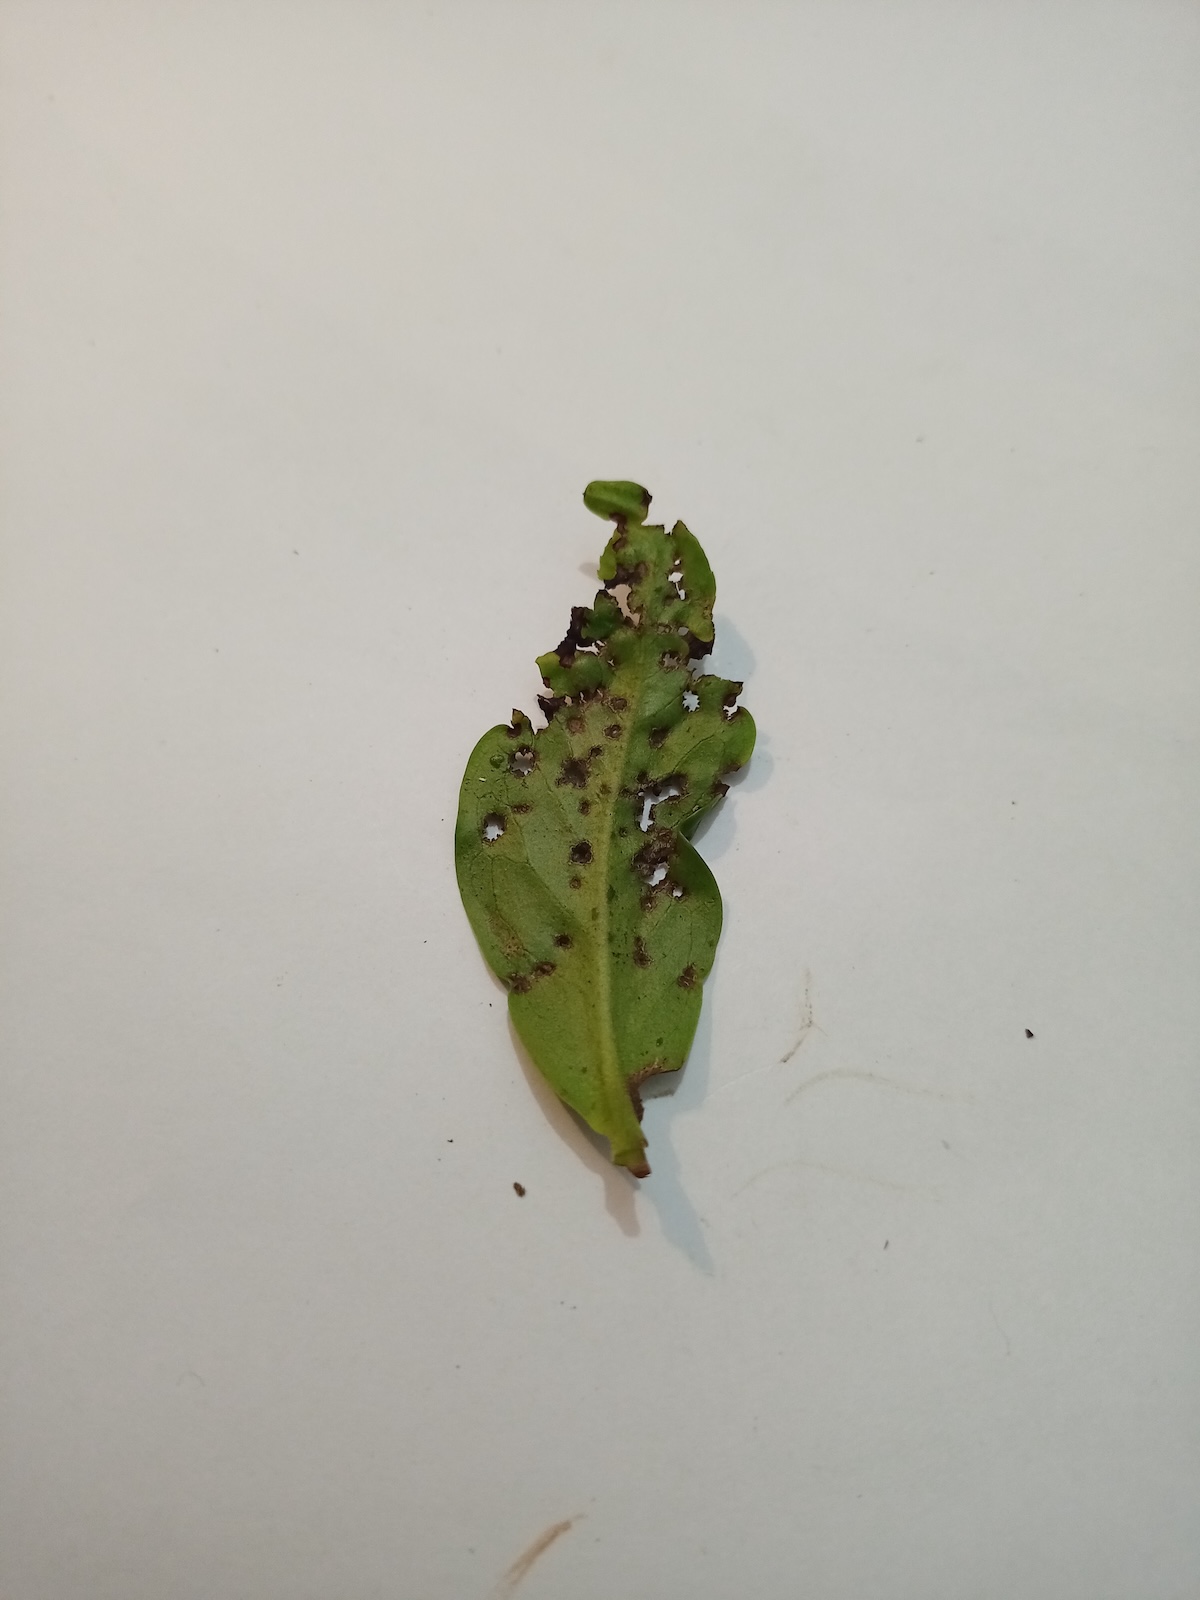
Label: Green mirid bug